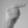
ASL letter: G